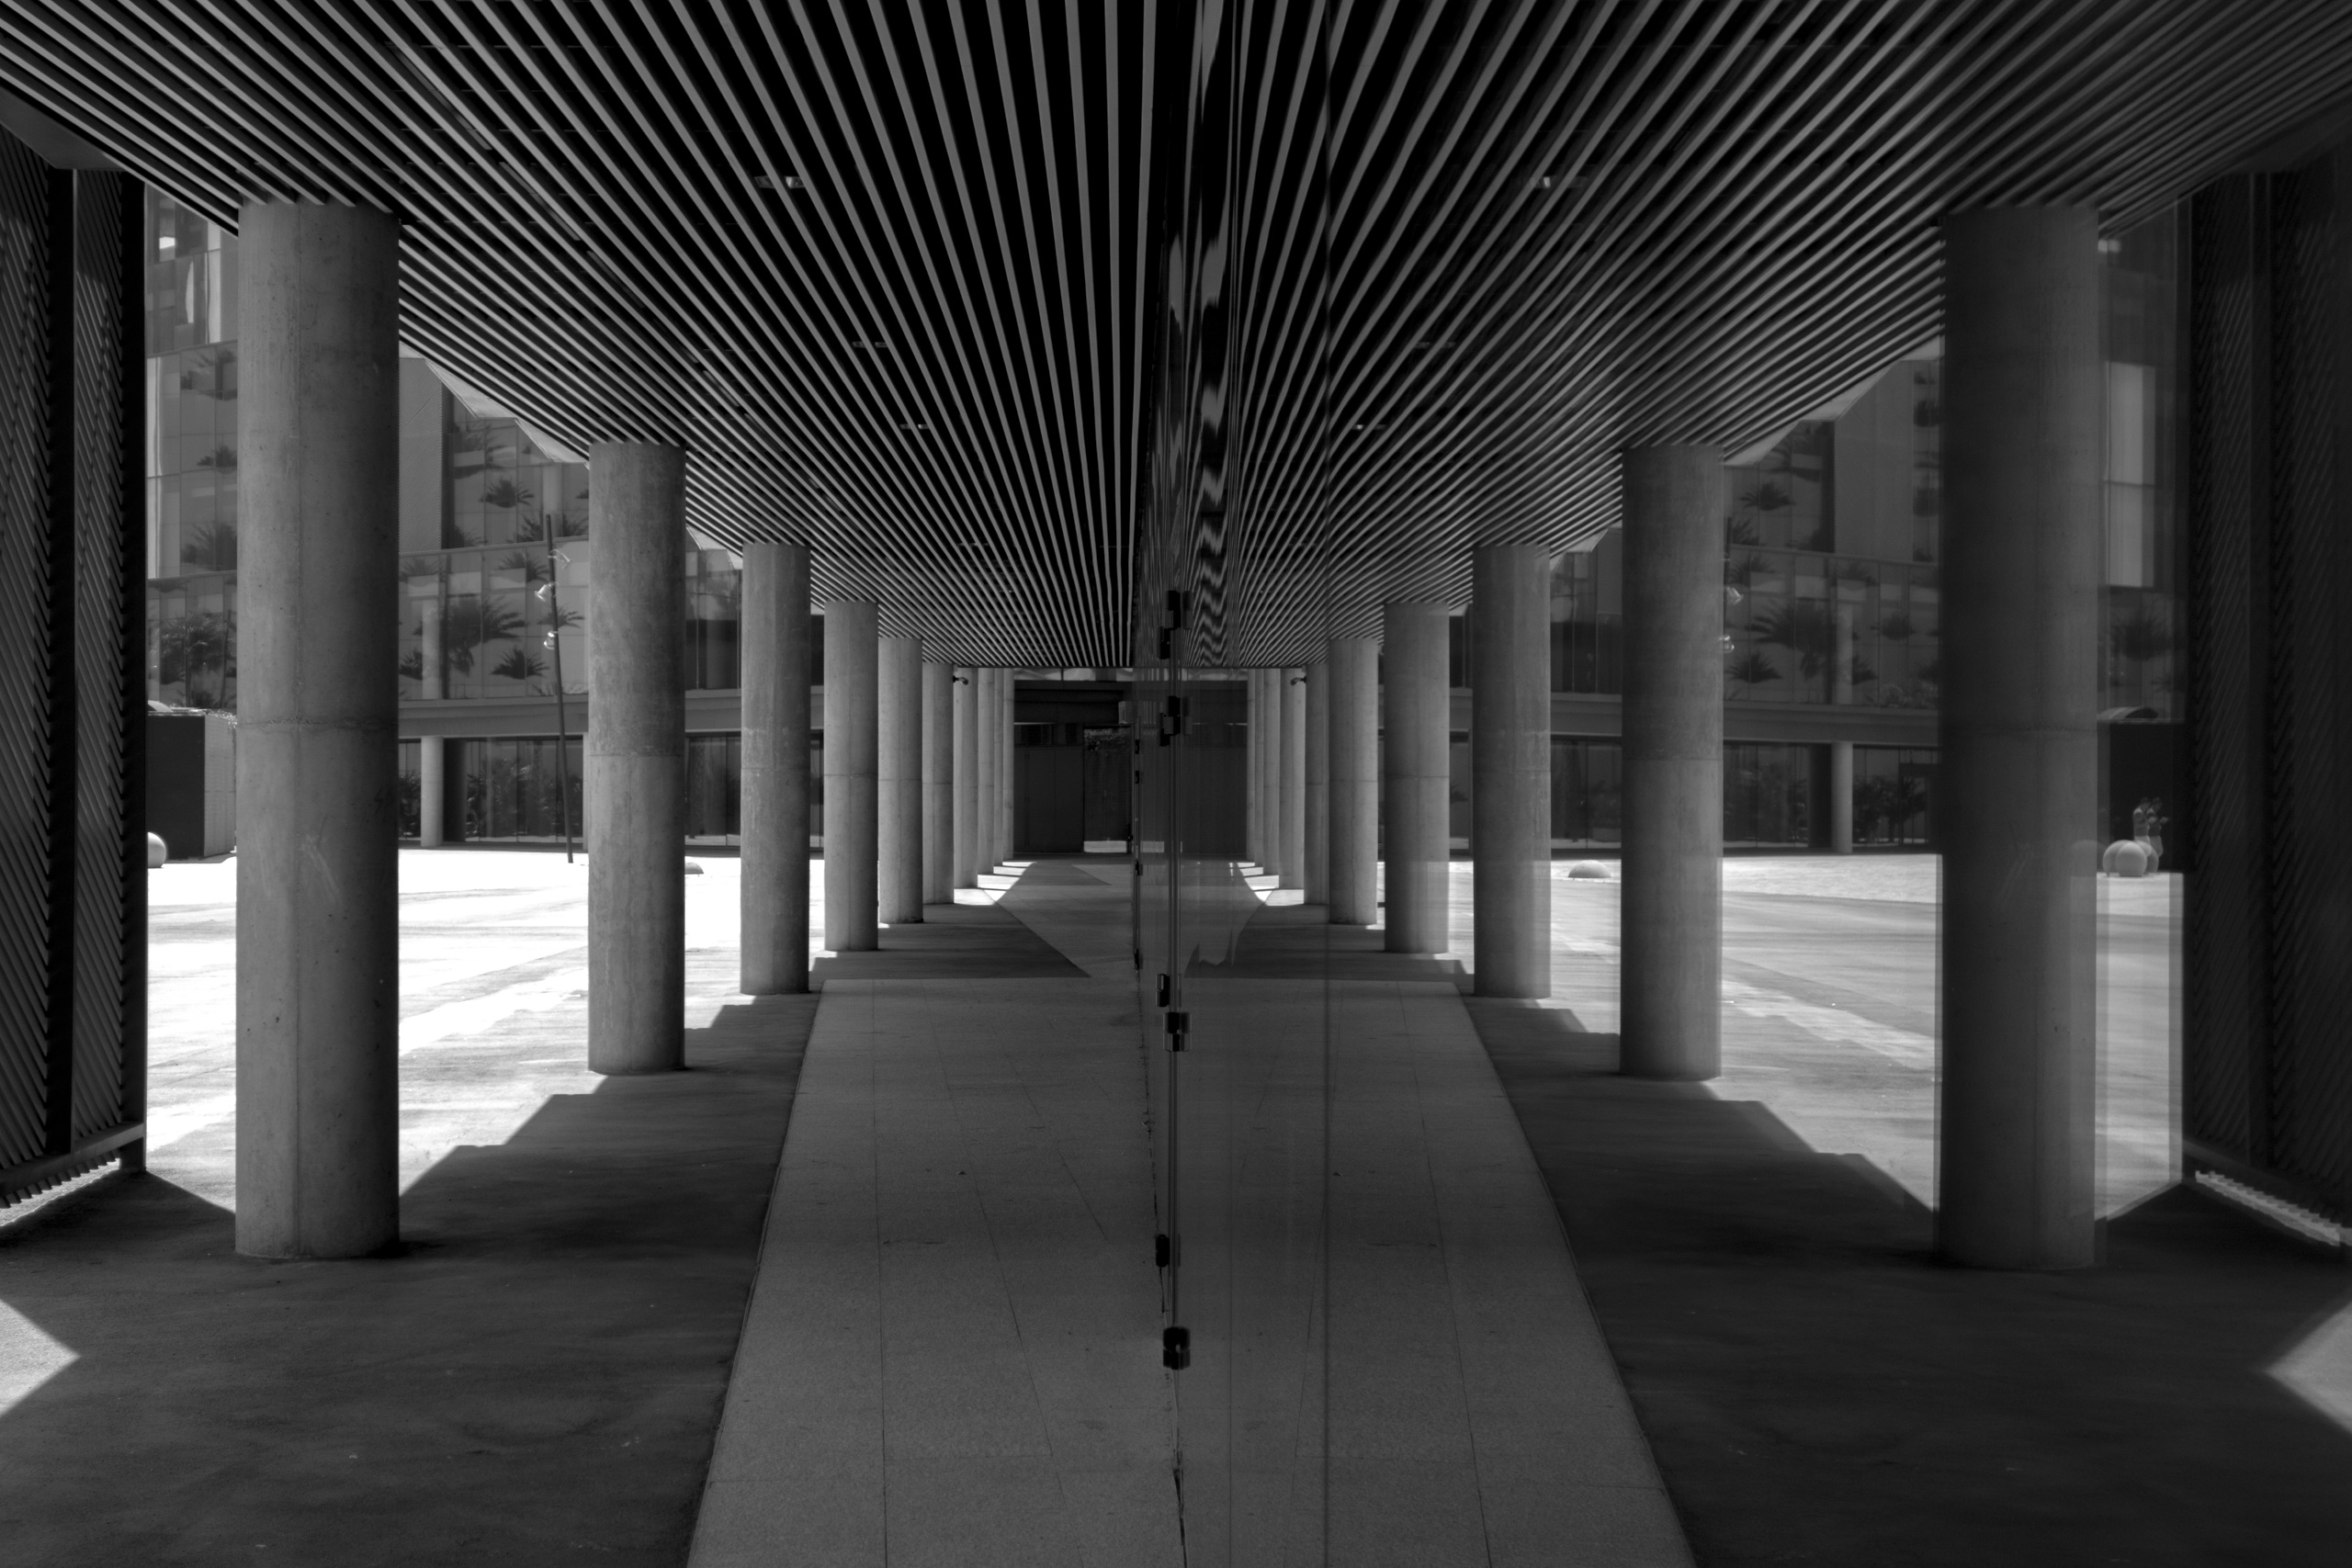
light, black and white, architecture, structure, building, line, column, hall, darkness, monochrome, interior design, design, symmetry, shape, headquarters, monochrome photography